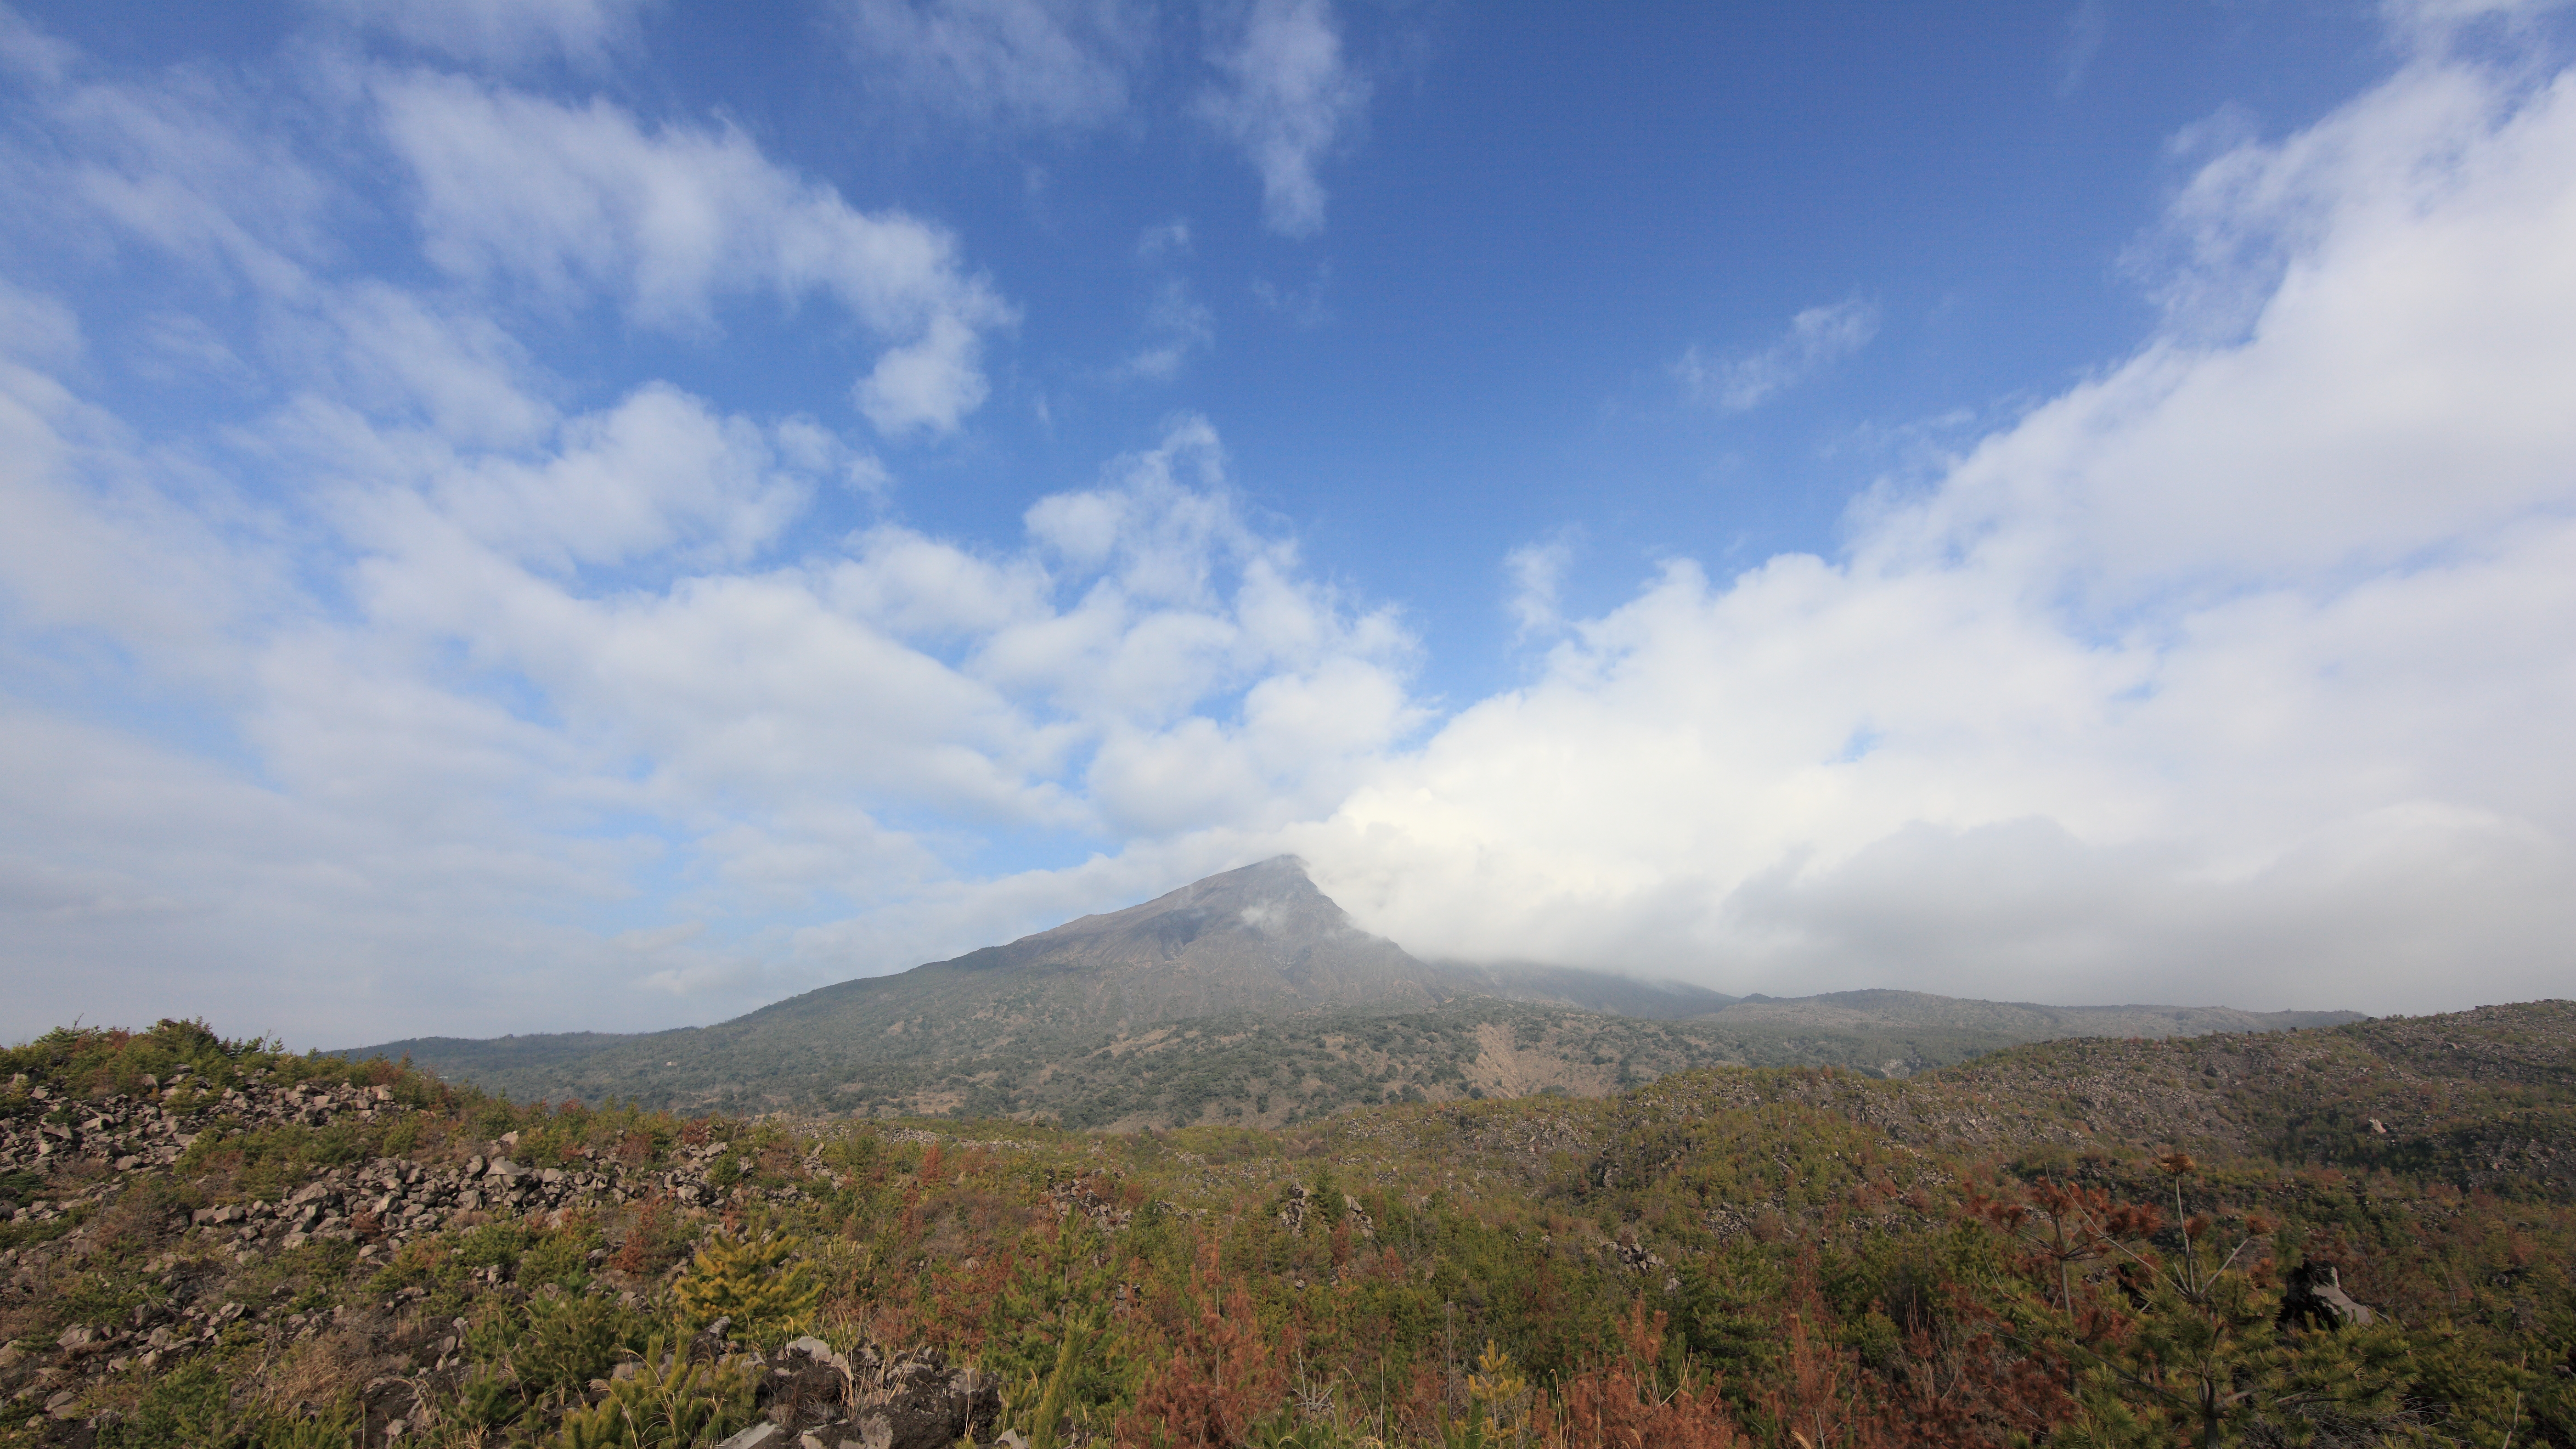
landscape, horizon, wilderness, mountain, cloud, sky, hill, mountain range, high, ridge, plain, grassland, plateau, 5d, hires, fell, markii, ecosystem, hi, res, resolution, sakurajima, landform, geographical feature, atmospheric phenomenon, mountainous landforms